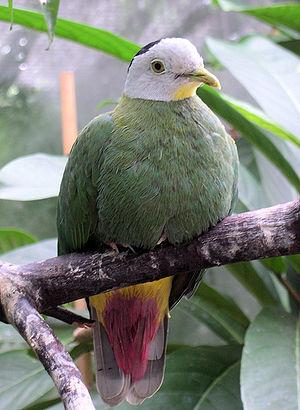
Le Ptilope turgris est une espèce d’oiseau appartenant à la famille des Columbidae.